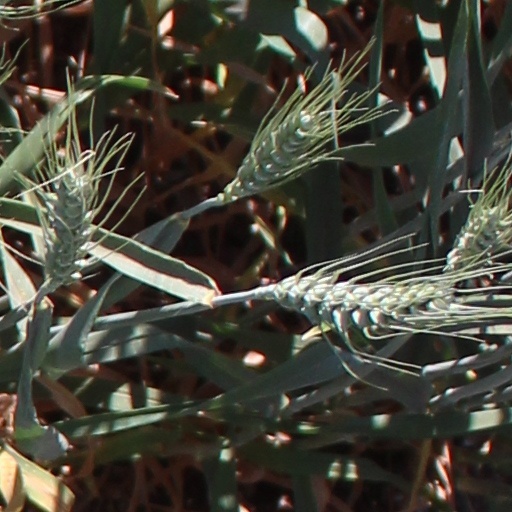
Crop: wheat